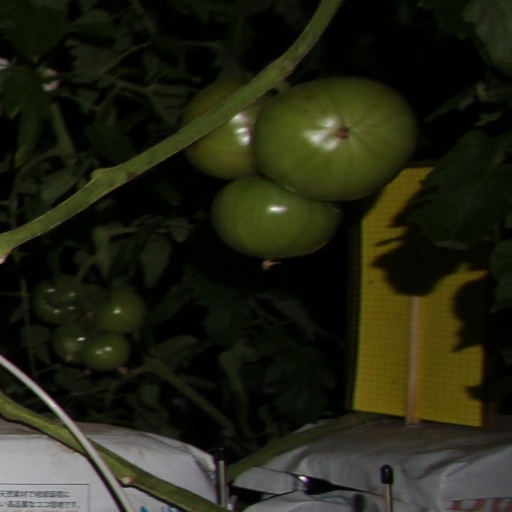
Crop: tomato